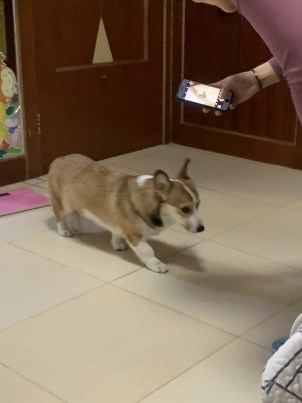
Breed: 2909-n000116-Cardigan